Waiting for the Sun

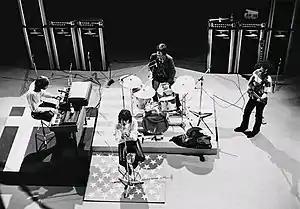
The Doors performing for Danish television in 1968

The centerpiece of the album was supposed to be the lengthy theatrical piece "Celebration of the Lizard", but in the end only the "Not to Touch the Earth" section was used. In a 1969 interview with Jerry Hopkins for "Rolling Stone", Morrison said of the epic, "It was pieced together on different occasions out of already existing elements rather than having any generative core from which it grew. I still think there's hope for it." At the conclusion of "Not to Touch the Earth", Morrison utters his iconic personal maxim, "I am the Lizard King/ I can do anything." The opening lines of the song, "Not to touch the earth/ not to see the sun" were taken from the table of contents of "The Golden Bough". Krieger's skills with the flamenco guitar can be found on "Spanish Caravan", with Granainas intro and a reworking of the melody from the classical piece Asturias (Leyenda) composed by Isaac Albéniz. The optimistic "We Could Be So Good Together" had been recorded during the sessions for "Strange Days", even appearing on an early track listing. A review in "Slant Magazine" described the song as "categorically pre-fame Morrison," pointing out that the line "The time you wait subtracts from joy" is the kind of hippie idealism the singer had long abandoned. It was issued as the B-side of the single "The Unknown Soldier" which peaked at number 39 on the "Billboard" Hot 100 chart. The single version quotes the opening theme from Thelonious Monk's "Straight, No Chaser".